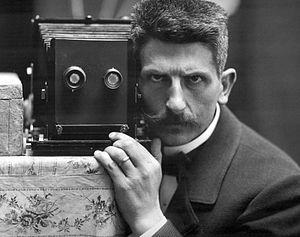
Frédéric Boissonnas, est un photographe suisse.